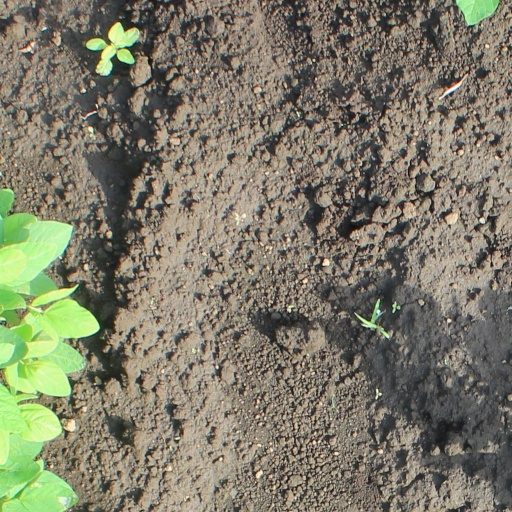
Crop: soybean